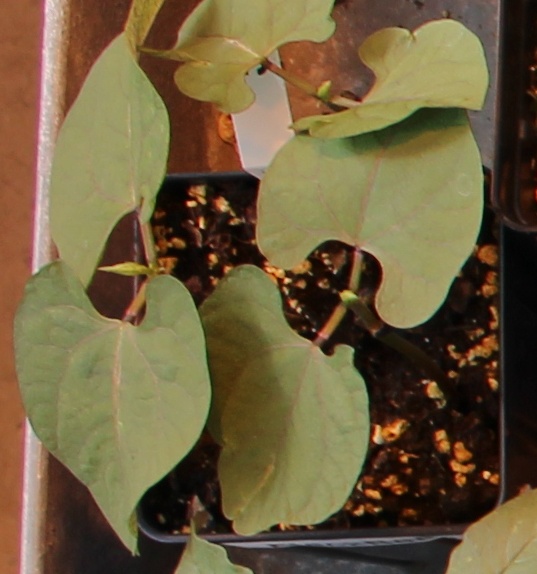
Label: Blackbean